Japanese invasion of Davao

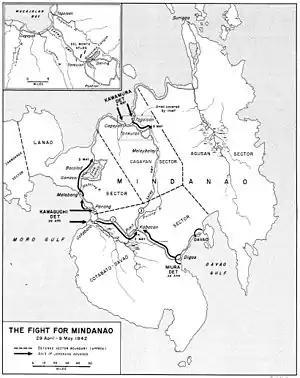
The fight for Mindanao 29 April – 9 May 1942

The Japanese invasion force under the overall command of admiral Raizo Tanaka departed Palau on 17 December in 5 transports, escorted by the light cruiser and six destroyers (and ), with the aircraft carrier "Ryūjō" and the seaplane carrier , and the cruisers , and providing distant cover. On the afternoon of 19 December, "Ryūjō" launched aircraft to destroy the radio station at Cape San Augustin, and the "Chitose" launched reconnaissance aircraft, which flew over Davao.